Convento de Santa Cruz do Buçaco

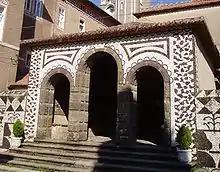
Preserved chapel of the Convento de Santa Cruz do Buçaco beside the Palace Hotel.

Convento de Santa Cruz do Buçaco is a former Carmelite monastery in the Mata Nacional do Buçaco (Buçaco Forest) protected forest of the Serra do Buçaco, Portugal.